Ultraman: Towards the Future

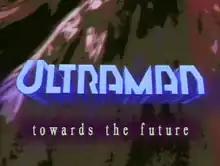
Title card for the original English version

Ultraman: Towards the Future, released in Japan as , is an English-language Japanese-Australian "tokusatsu" science fiction television series produced by Tsuburaya Productions and South Australian Film Corporation. It is the tenth installment in the Ultra Series, the first series to be produced during Japan's Heisei period and the second English-language production in the franchise after "".